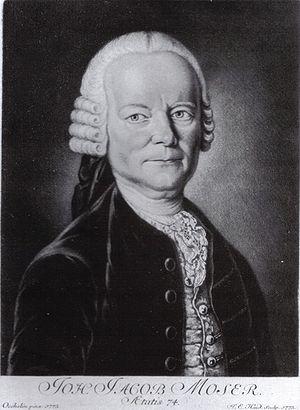
Johann Elias Haid ou Hayd, né en 1739 à Augsbourg où il est mort le 5 avril 1809, est un graveur sur cuivre et en manière noire, ainsi que portraitiste et éditeur allemand. Il est le fils du graveur et éditeur Johann Jacob Haid.